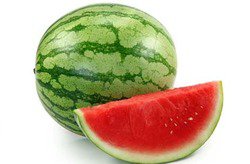
Label: Watermelon